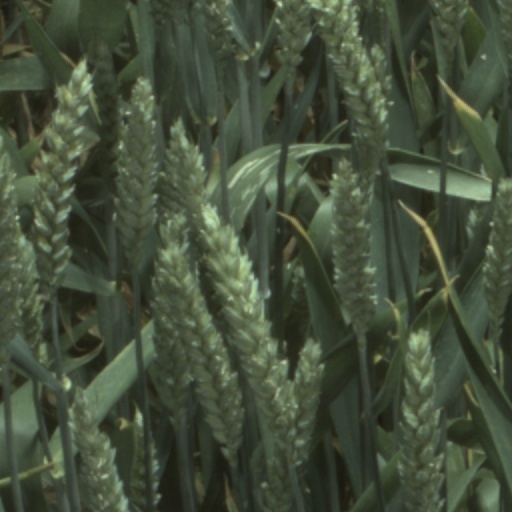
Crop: wheat